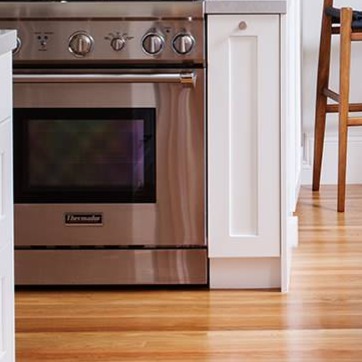
Material: metal